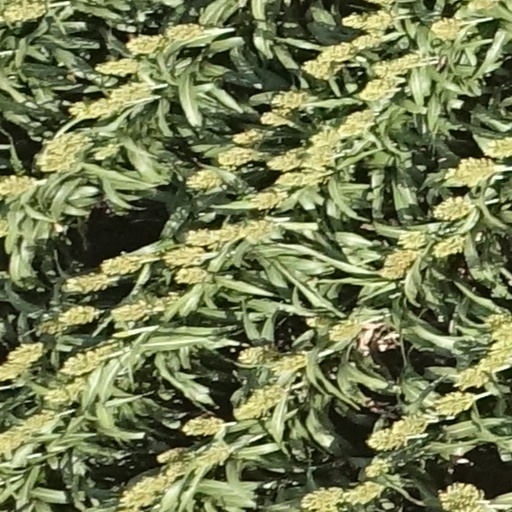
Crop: sorghum